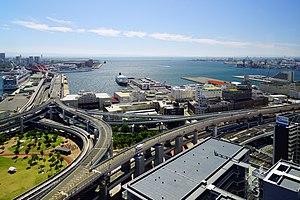
Le Japon possède l'une des principales flottes maritimes mondiales, deux compagnies aériennes internationales, un réseau routier. L'une des spécificités du transport japonais est son réseau de trains, métros et trains à grande vitesse.